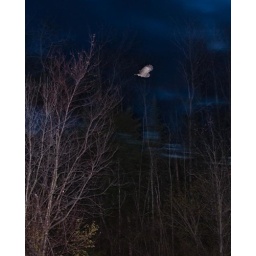
happen to catch Barred Owl flying near the house while star gazing.